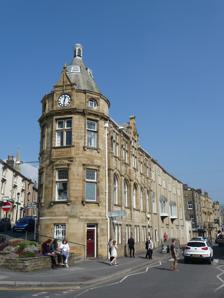
Building: Clitheroe Library
Country: United Kingdom
Year built: 1905
Carnegie library in Lancashire, England Clitheroe Library 53°52′23″N 2°23′26″W / 53.8730°N 2.3906°W / 53.8730; -2.3906 Location Clitheroe, Lancashire, England Established 1905 ; 120 years ago ( 1905 ) Other information Website www .lancashire .gov .uk /libraries-and-archives /libraries /find-a-library /clitheroe-library .aspx Clitheroe Library is a Carnegie library in Clitheroe , Lancashire, England. It was opened in 1905. History The library was designed by the partnership of Briggs and Wolstenholme. It occupies a site at the fork of two roads and at the narrowest part features a turret with a clock and a conical roof. Historic England and the architectural historian Pevsner describe the style as "Loire" (referring to the Châteaux of the Loire Valley ). Since 1976 it has been protected as a Grade II listed building. It still serves its original purpose as a public library. In 1990 there was a major refurbishment and the library was extended into the adjacent building, the Old Town Hall . Gallery French Renaissance architecture , a possible source of inspiration for Clitheroe Library The interior of the library The interior of the library See also Wikimedia Commons has media related to Clitheroe Library . Listed buildings in Clitheroe References